History of clockmaking in Besançon

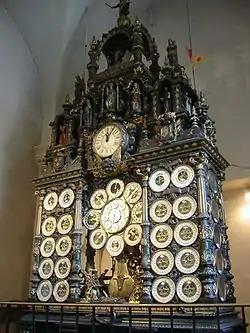
Besançon astronomical clock

At the end of the 19th century, one of the city's finest timepieces was completed: the Besançon Astronomical Clock. Located in Saint-Jean Cathedral, this astronomical clock, built by Auguste-Lucien Vérité in the late 19th century, is considered a masterpiece of its kind. It is made up of 30,000 elements and features 122 interrelated indications, including: hours, dates, seasons, length of day and night, times at 20 locations around the world, number of lunar and solar eclipses, zodiac signs, date of Easter (epact), tide dates and times, solar time, solstice. It took two years of work and three years of improvements to build. It follows on from an astronomical clock by Bernardin, built around 1851–1857, which, complicated and defective, disappeared around 1860. The clock was listed as a historic monument in 1991.